Heath Parasol

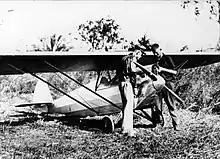
A modified Heath Parasol built and flown in 1934 by Bob Brown and Steve Nielson (right) at Home Hill in North Queensland.

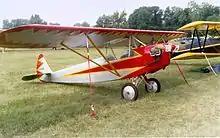
A Heath Parasol at Oshkosh 2003.

Except for the prototype, the wings consist of two solid spruce spars, built up wooden ribs, compression struts, and internal drag and anti-drag bracing. The Parasol's empennage is built of wood and is externally braced. Depending on the model, the fuselage was built of wood, bolted steel tube, or welded steel tube. The wing, empennage, and fuselage are fabric covered. Two five gallon fuel tanks are typically installed at the root end of each wing, the fuel being gravity fed, sometimes to a small collector tank behind the firewall. The only tools necessary to assemble one of the Parasol kits were a pair of small pliers, screwdriver, hacksaw (with plenty of blades), hammer, small hand drill, chisel, center punch, file and drill.